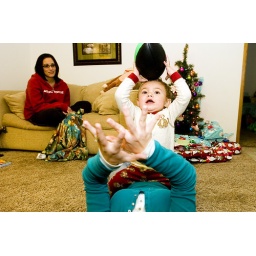
Brody plays with a ball at his house in Urbana, Ill., Friday, Nov. 23, 2007.